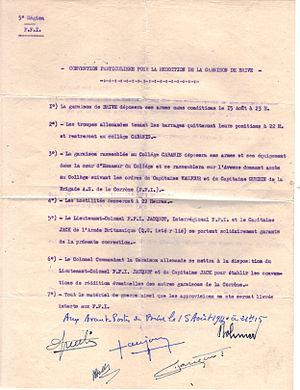
Original de la convention particulière pour la reddition de la garnison de Brive signée le 15 aôut 1944 par le lieutenant colonel FFI Jacquot, Jacques POIRIER alias Capitaine Jack du S.O.E, les capitaines VAUJOUR et GUEDIN, et le colonel Allemand BOHMER
Pierre-Elie Jacquot, né le 16 juin 1902 et mort le 29 juin 1984 à Vrécourt, est un résistant et un général d'armée français.